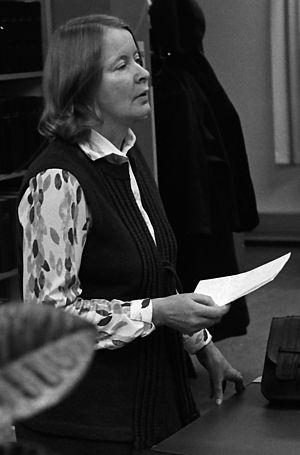
Eeva Tikka est un écrivain finlandais.